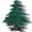
Label: pine_tree